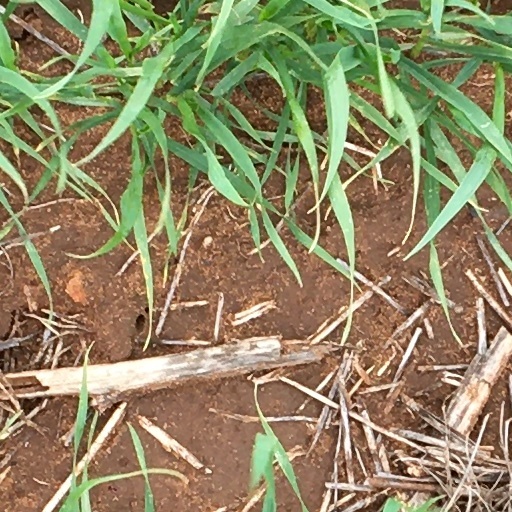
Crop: wheat